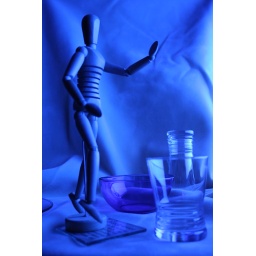
silhouette in front of a blue television screen: rolling table top:: blanket:: with glassware